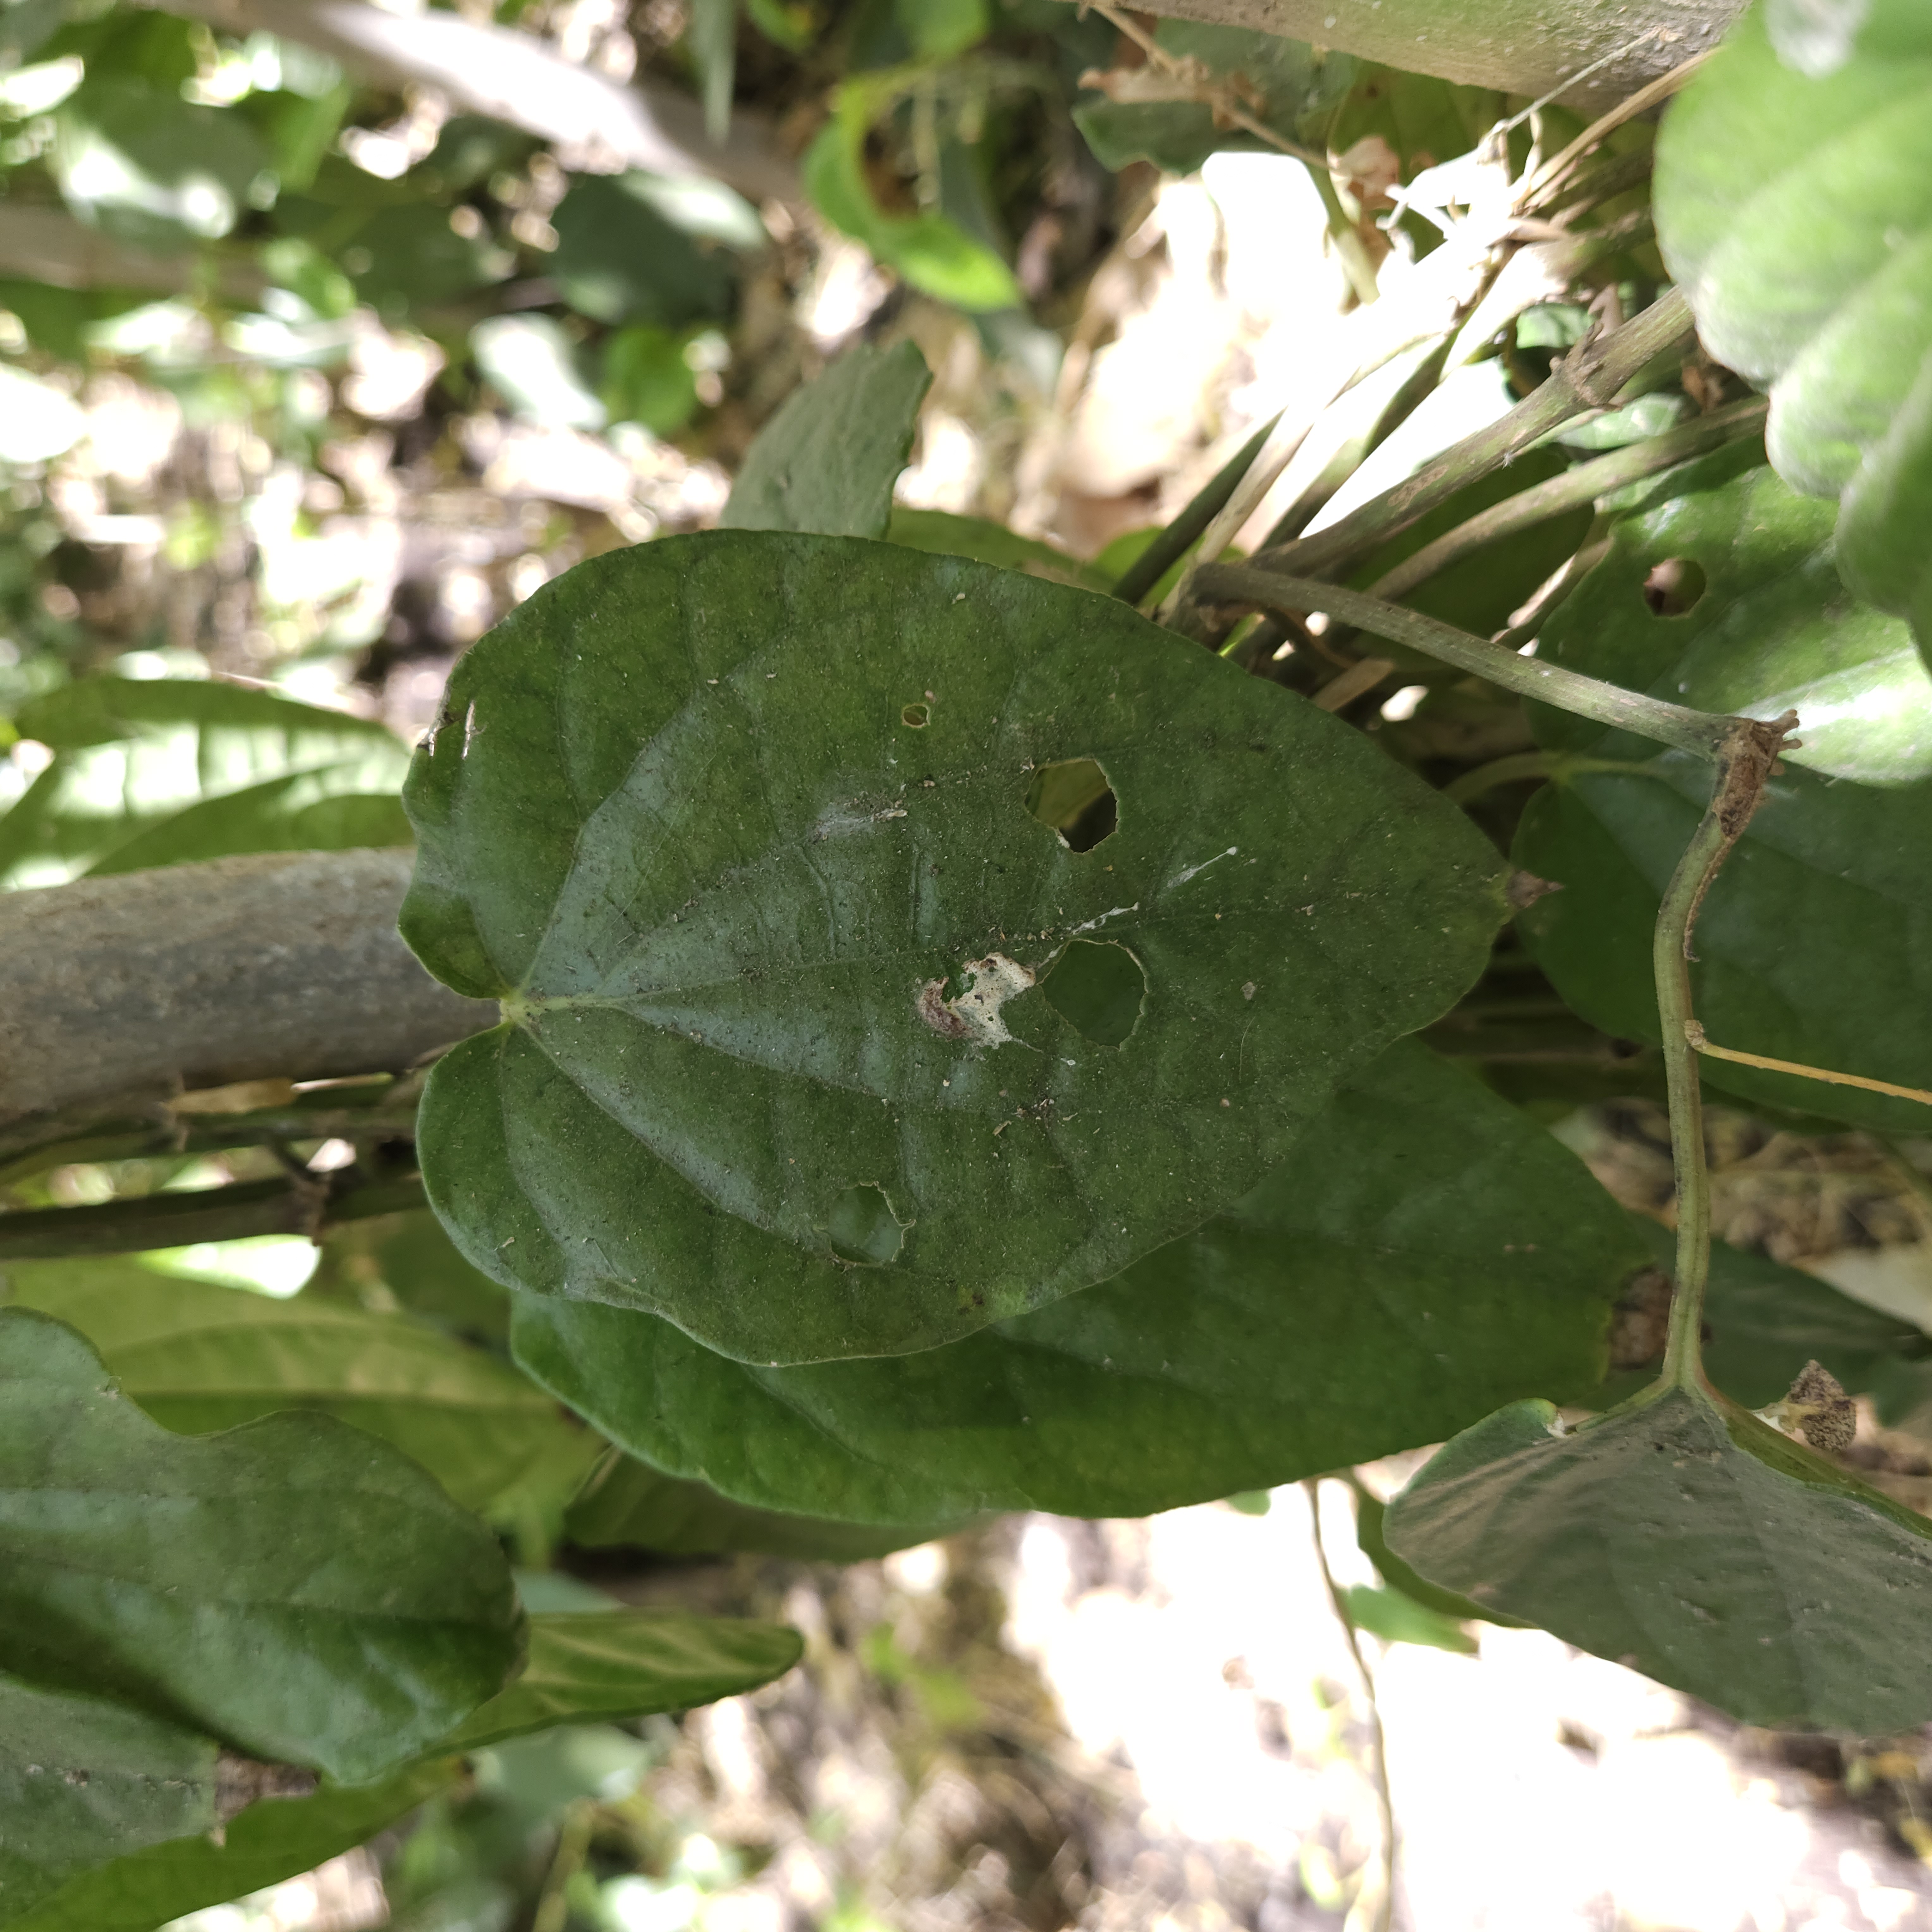
Label: Diseased